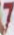
Number: 7